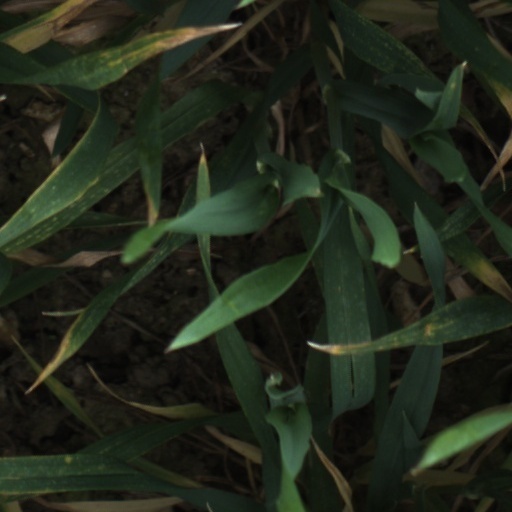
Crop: wheat